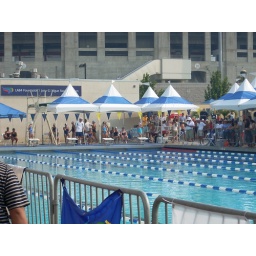
If you look carefully, you can see Sarah, in a blue suit, sitting on a chair between the right-most diving boards.